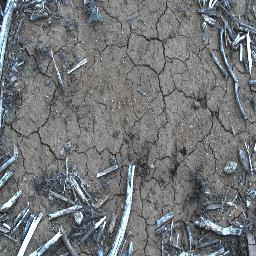
Label: negative